Bette Kane

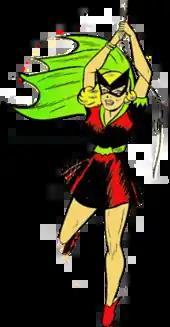
Betty Kane as Bat-Girl; art by Sheldon Moldoff.

The original Bat-Girl first appeared in "Batman" #139 (April 1961) as Betty Kane, the niece of Kathy Kane, also known as Batwoman. After discovering her aunt's dual identity, Betty convinced Batwoman to train her as her sidekick.